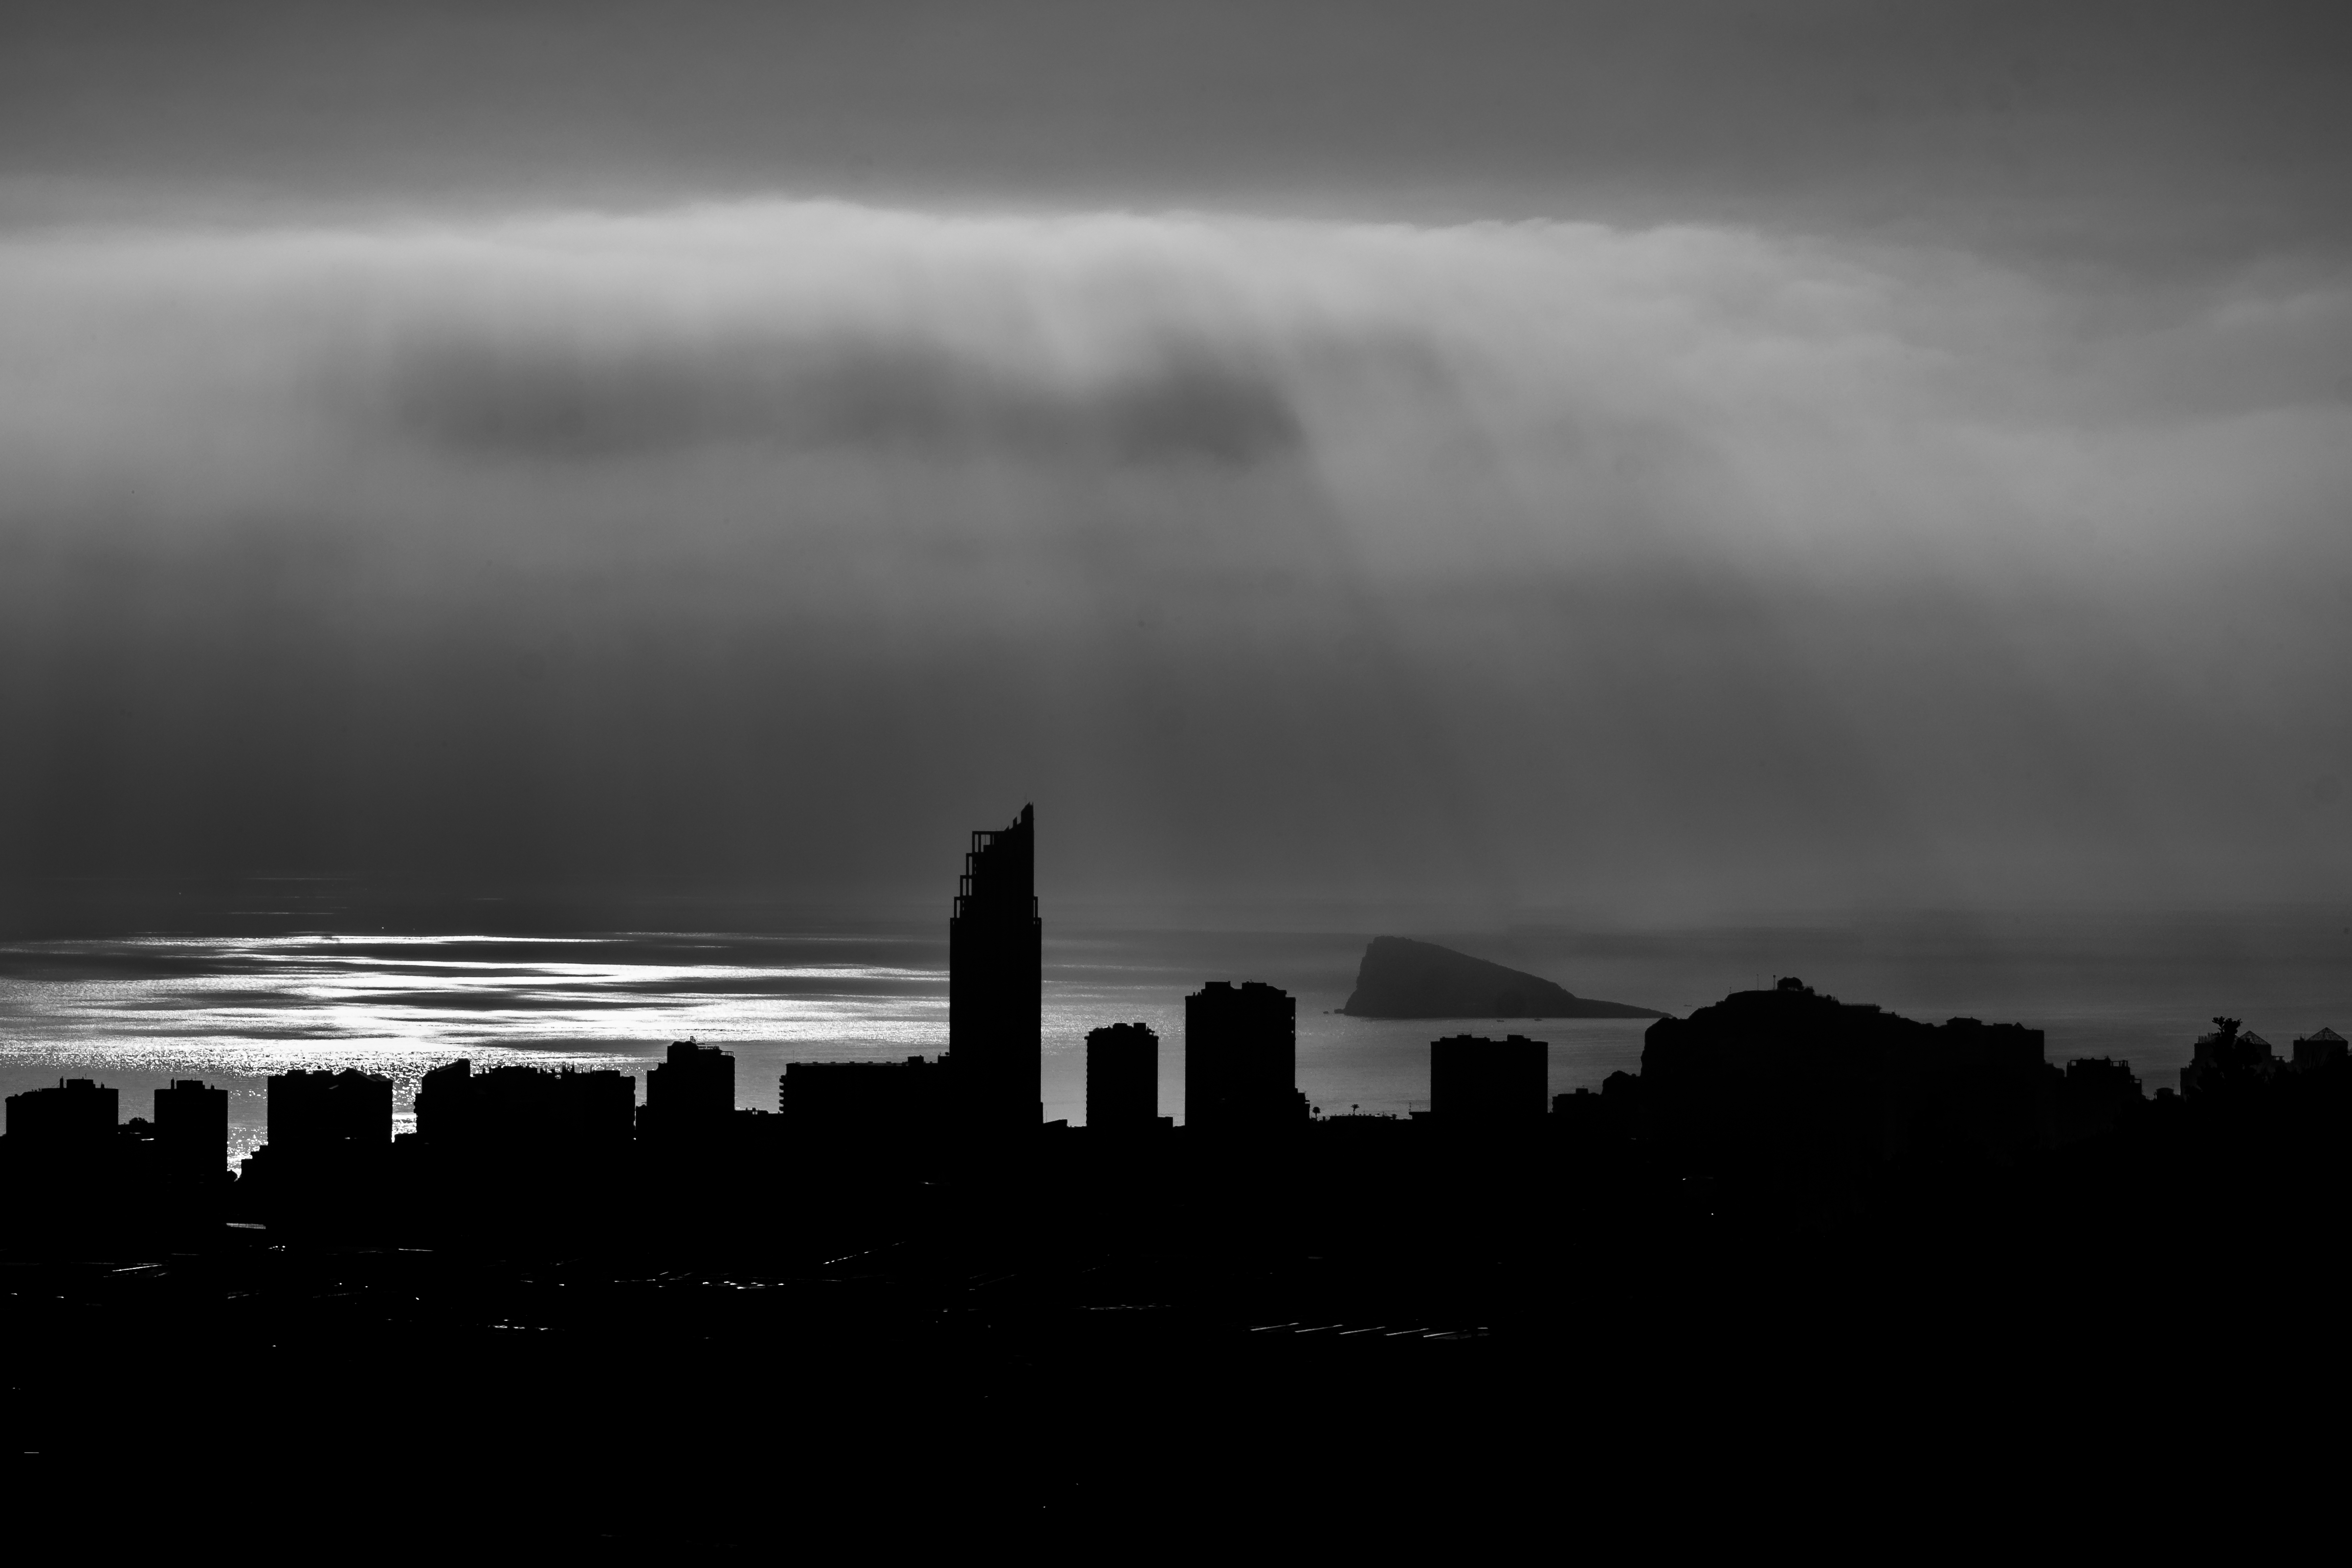
horizon, cloud, black and white, sky, skyline, morning, dawn, atmosphere, dusk, evening, weather, contrast, darkness, monochrome, willyverhulst, benidorm, meteorological phenomenon, monochrome photography, atmospheric phenomenon, atmosphere of earth